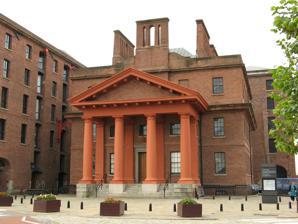
Building: Albert Dock Traffic Office
Country: United Kingdom
Year built: 1847
Albert Dock Traffic Office General information Town or city Liverpool Country England Completed 1847 Design and construction Architect(s) Philip Hardwick Jesse Hartley The Albert Dock Traffic Office is a 19th-century Grade I listed building located in Liverpool , England . As part of a series of other buildings it makes up part of the Albert Dock . Formally the former home of Granada Television the building is now owned by National Museums Liverpool . In 2021 it was announced the building would be renamed to the Dr Martin Luther King Jr Building . History Completed in 1847 by architect Philip Hardwick the building was initially designed for use within the then newly built Albert Dock which had opened just a year prior. Failing profitability of the dock resulted in its closure post World War Two however a regeneration scheme during the 1980s saw the complex refurbished and occupied by Granada Television . After Granada relocated to neighbouring Manchester the building used briefly used by television show This Morning before buying sold on as part of a cost-cutting measure. In 2008 the building was sold to the International Slavery Museum and now display some of the museum's exhibitions. Architecture Set across three stories; the third of which added a year after it completion, the building is of red brick with 5 x 7 bay windows . The buildings façade features a Tuscan portico and frieze with four columns constructed of cast iron. References